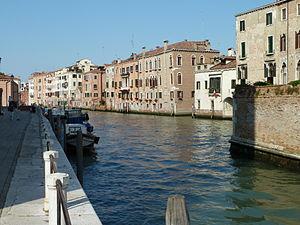
Rio di Noale (Venice)
Le canale della Misericordia est un canal de Venise dans le sestiere de Cannaregio en Italie.